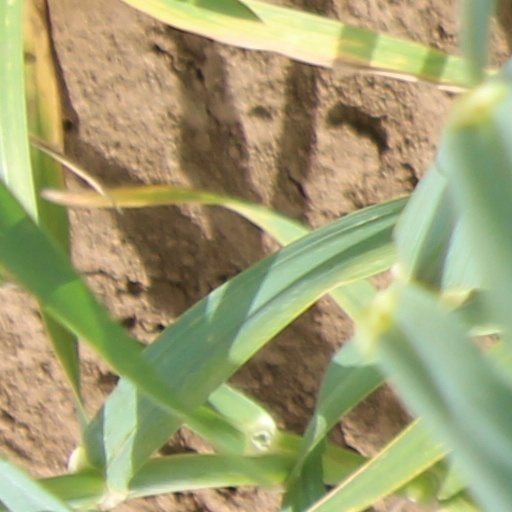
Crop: wheat